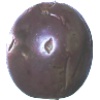
Label: passion_fruit